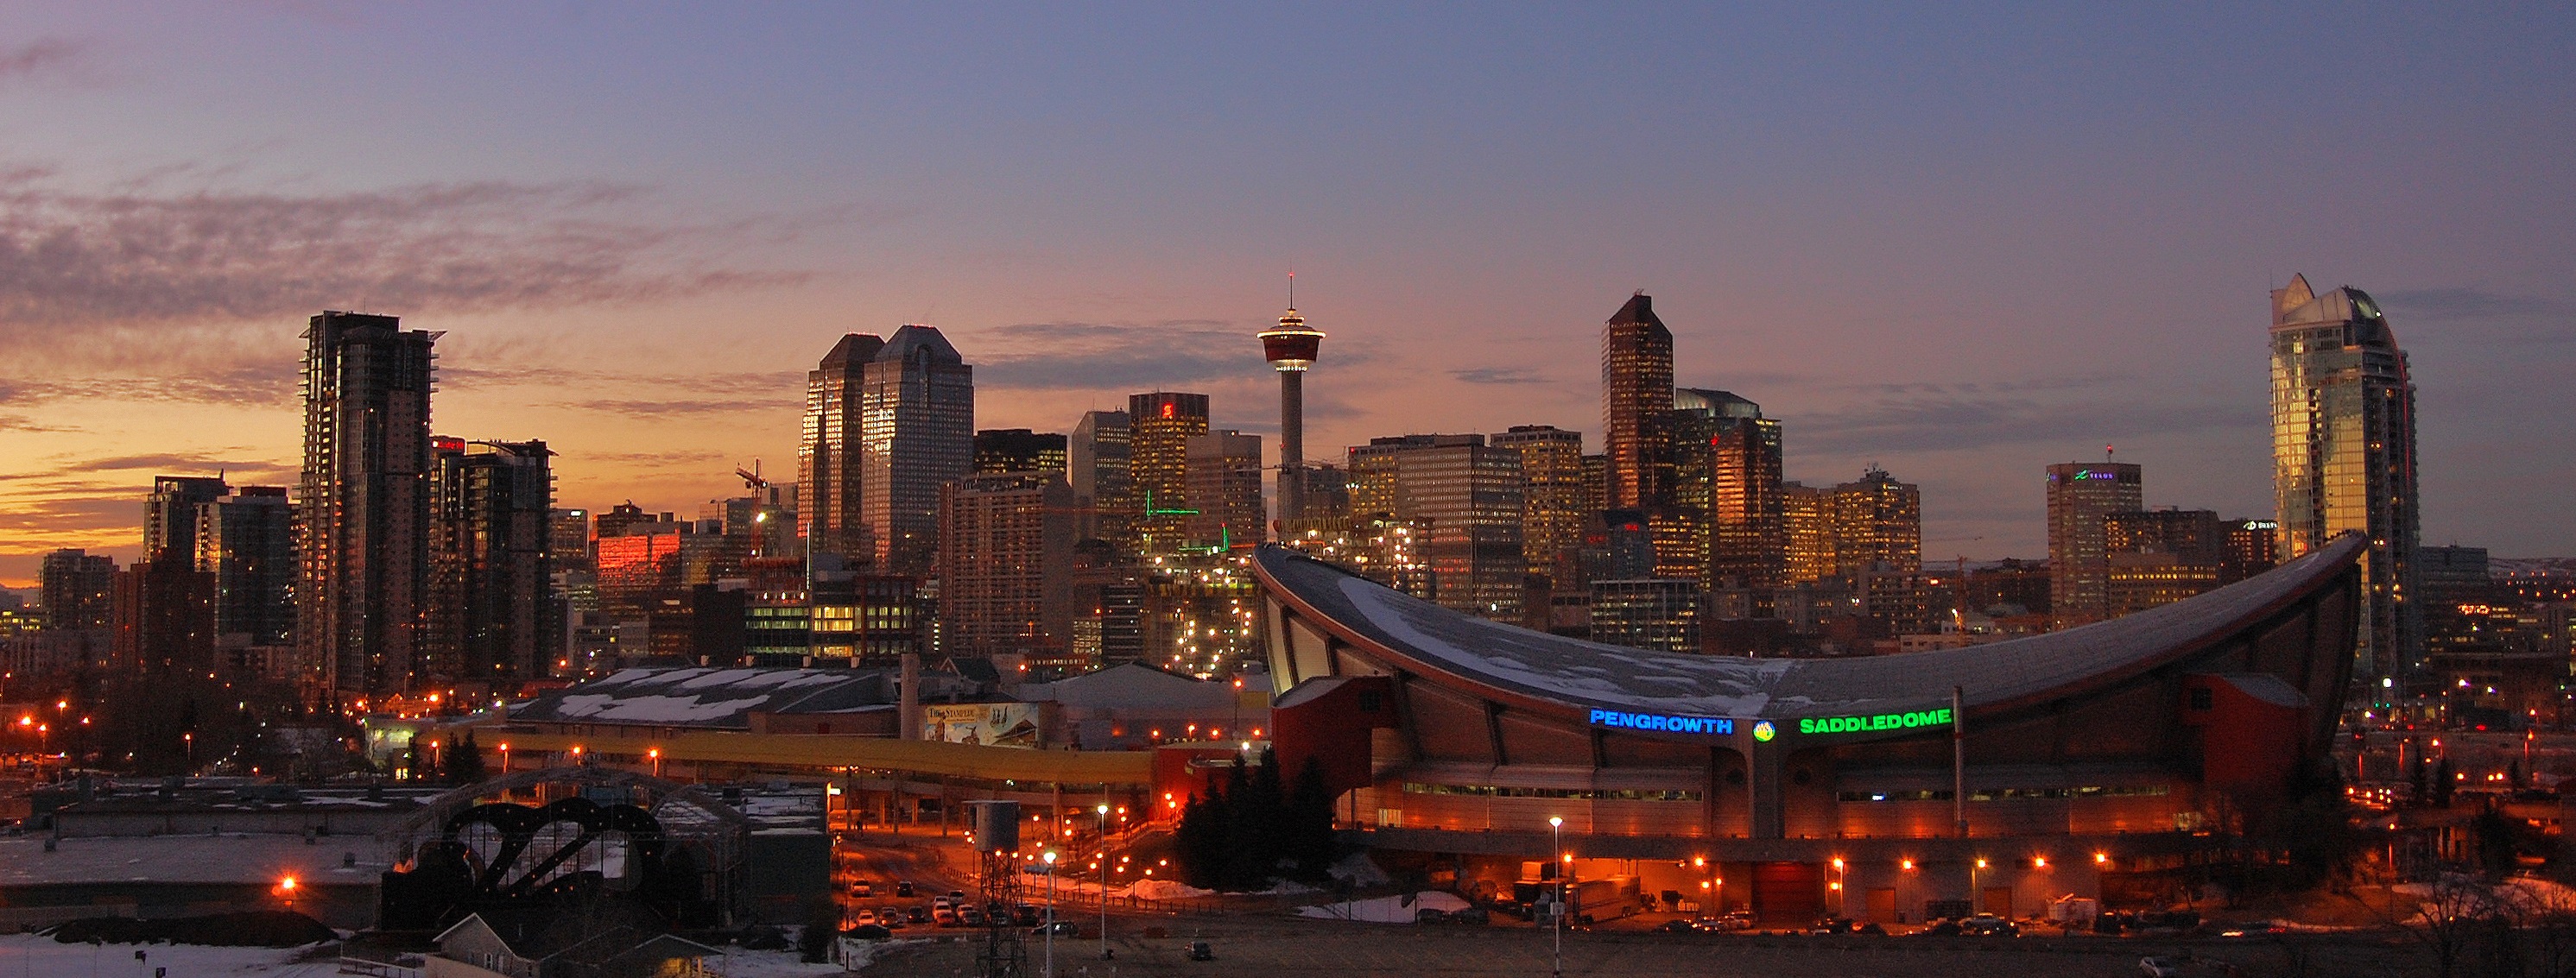
landscape, horizon, architecture, sunset, skyline, night, building, city, skyscraper, urban, river, cityscape, panorama, downtown, dusk, evening, twilight, canada, alberta, metropolis, urban area, skyline calgary, human settlement, metropolitan area